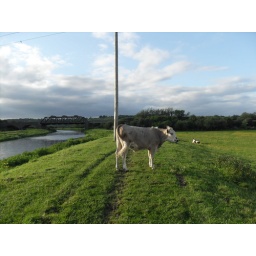
Cow by the river (I don't know who put the pole there!)